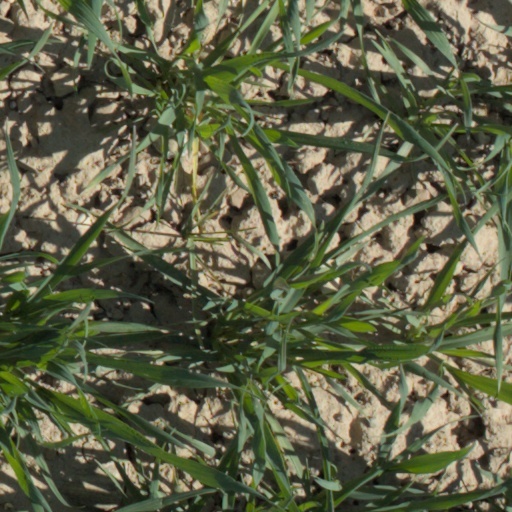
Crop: wheat